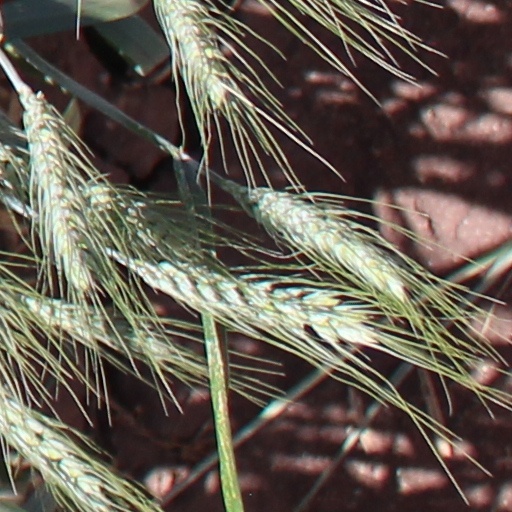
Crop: wheat